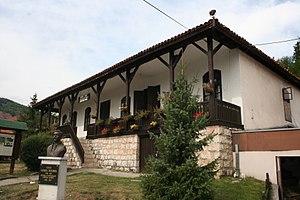
Le vieux han à Kosjerić se trouve à Kosjerić, dans municipalité de Kosjerić et dans le district de Zlatibor, en Serbie. Il est inscrit sur la liste des monuments culturels protégés du pays.